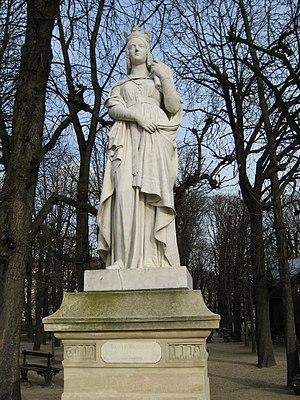
Victor Thérasse (1796-1864): Sainte Bathilde, Reine de France (626-680) ou Bathilde, femme de Clovis II, régente de France, statue en pied (1848), marbre, Paris, Jardin du Luxembourg.
Les Reines de France et Femmes illustres sont une série de vingt sculptures présentées en plein-air depuis le milieu du XIXᵉ siècle dans le jardin du Luxembourg à Paris, en France. Elle apparaît comme une version féminine de la série des Hommes illustres au palais du Louvre, construite à la même époque.
La Chapelle royale était une institution religieuse relevant du roi de France, destinée à chanter et jouer dans les offices religieux royaux. La célébration chantée des offices religieux a certainement toujours fait partie du christianisme. Lorsque Clovis fonde le royaume Franc, il se convertit au christianisme et il crée à ses côtés une institution pour la célébration des offices royaux ; la Chapelle royale est née. Au fil des siècles, elle sera composée d'ecclésiastiques et de laïcs, elle étendra son rôle en fournissant des évêques et en éduquant les futurs rois de France, qu'elle accompagnera tout au long de l'histoire jusqu'à sa disparition, avec la monarchie d'Ancien Régime, dans les tourbillons de la Révolution française.
La reine de France est l'épouse du roi de France.